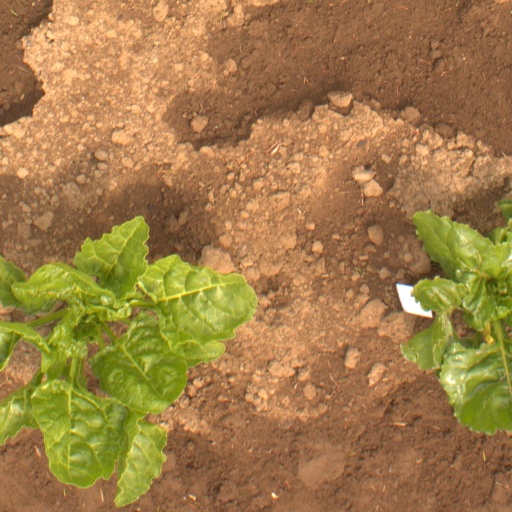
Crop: sugar beet